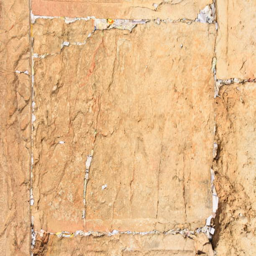
notes to deity between the bricks